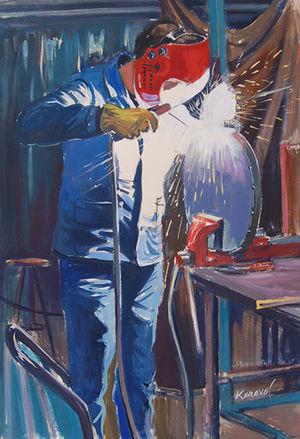
La chaudronnerie à la base de toulon
Tiennick Kérével, né le 27 février 1956 à Léopoldville, est un peintre français. Il vit et travaille à Marseille depuis les années 1980 où il enseigne dans son atelier le dessin et la peinture.